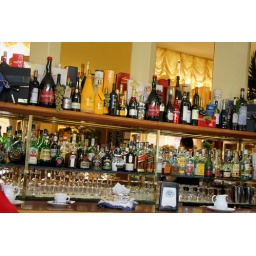
A coffee bar located near the bus stop for all the tours. Excellent coffee, by the way.